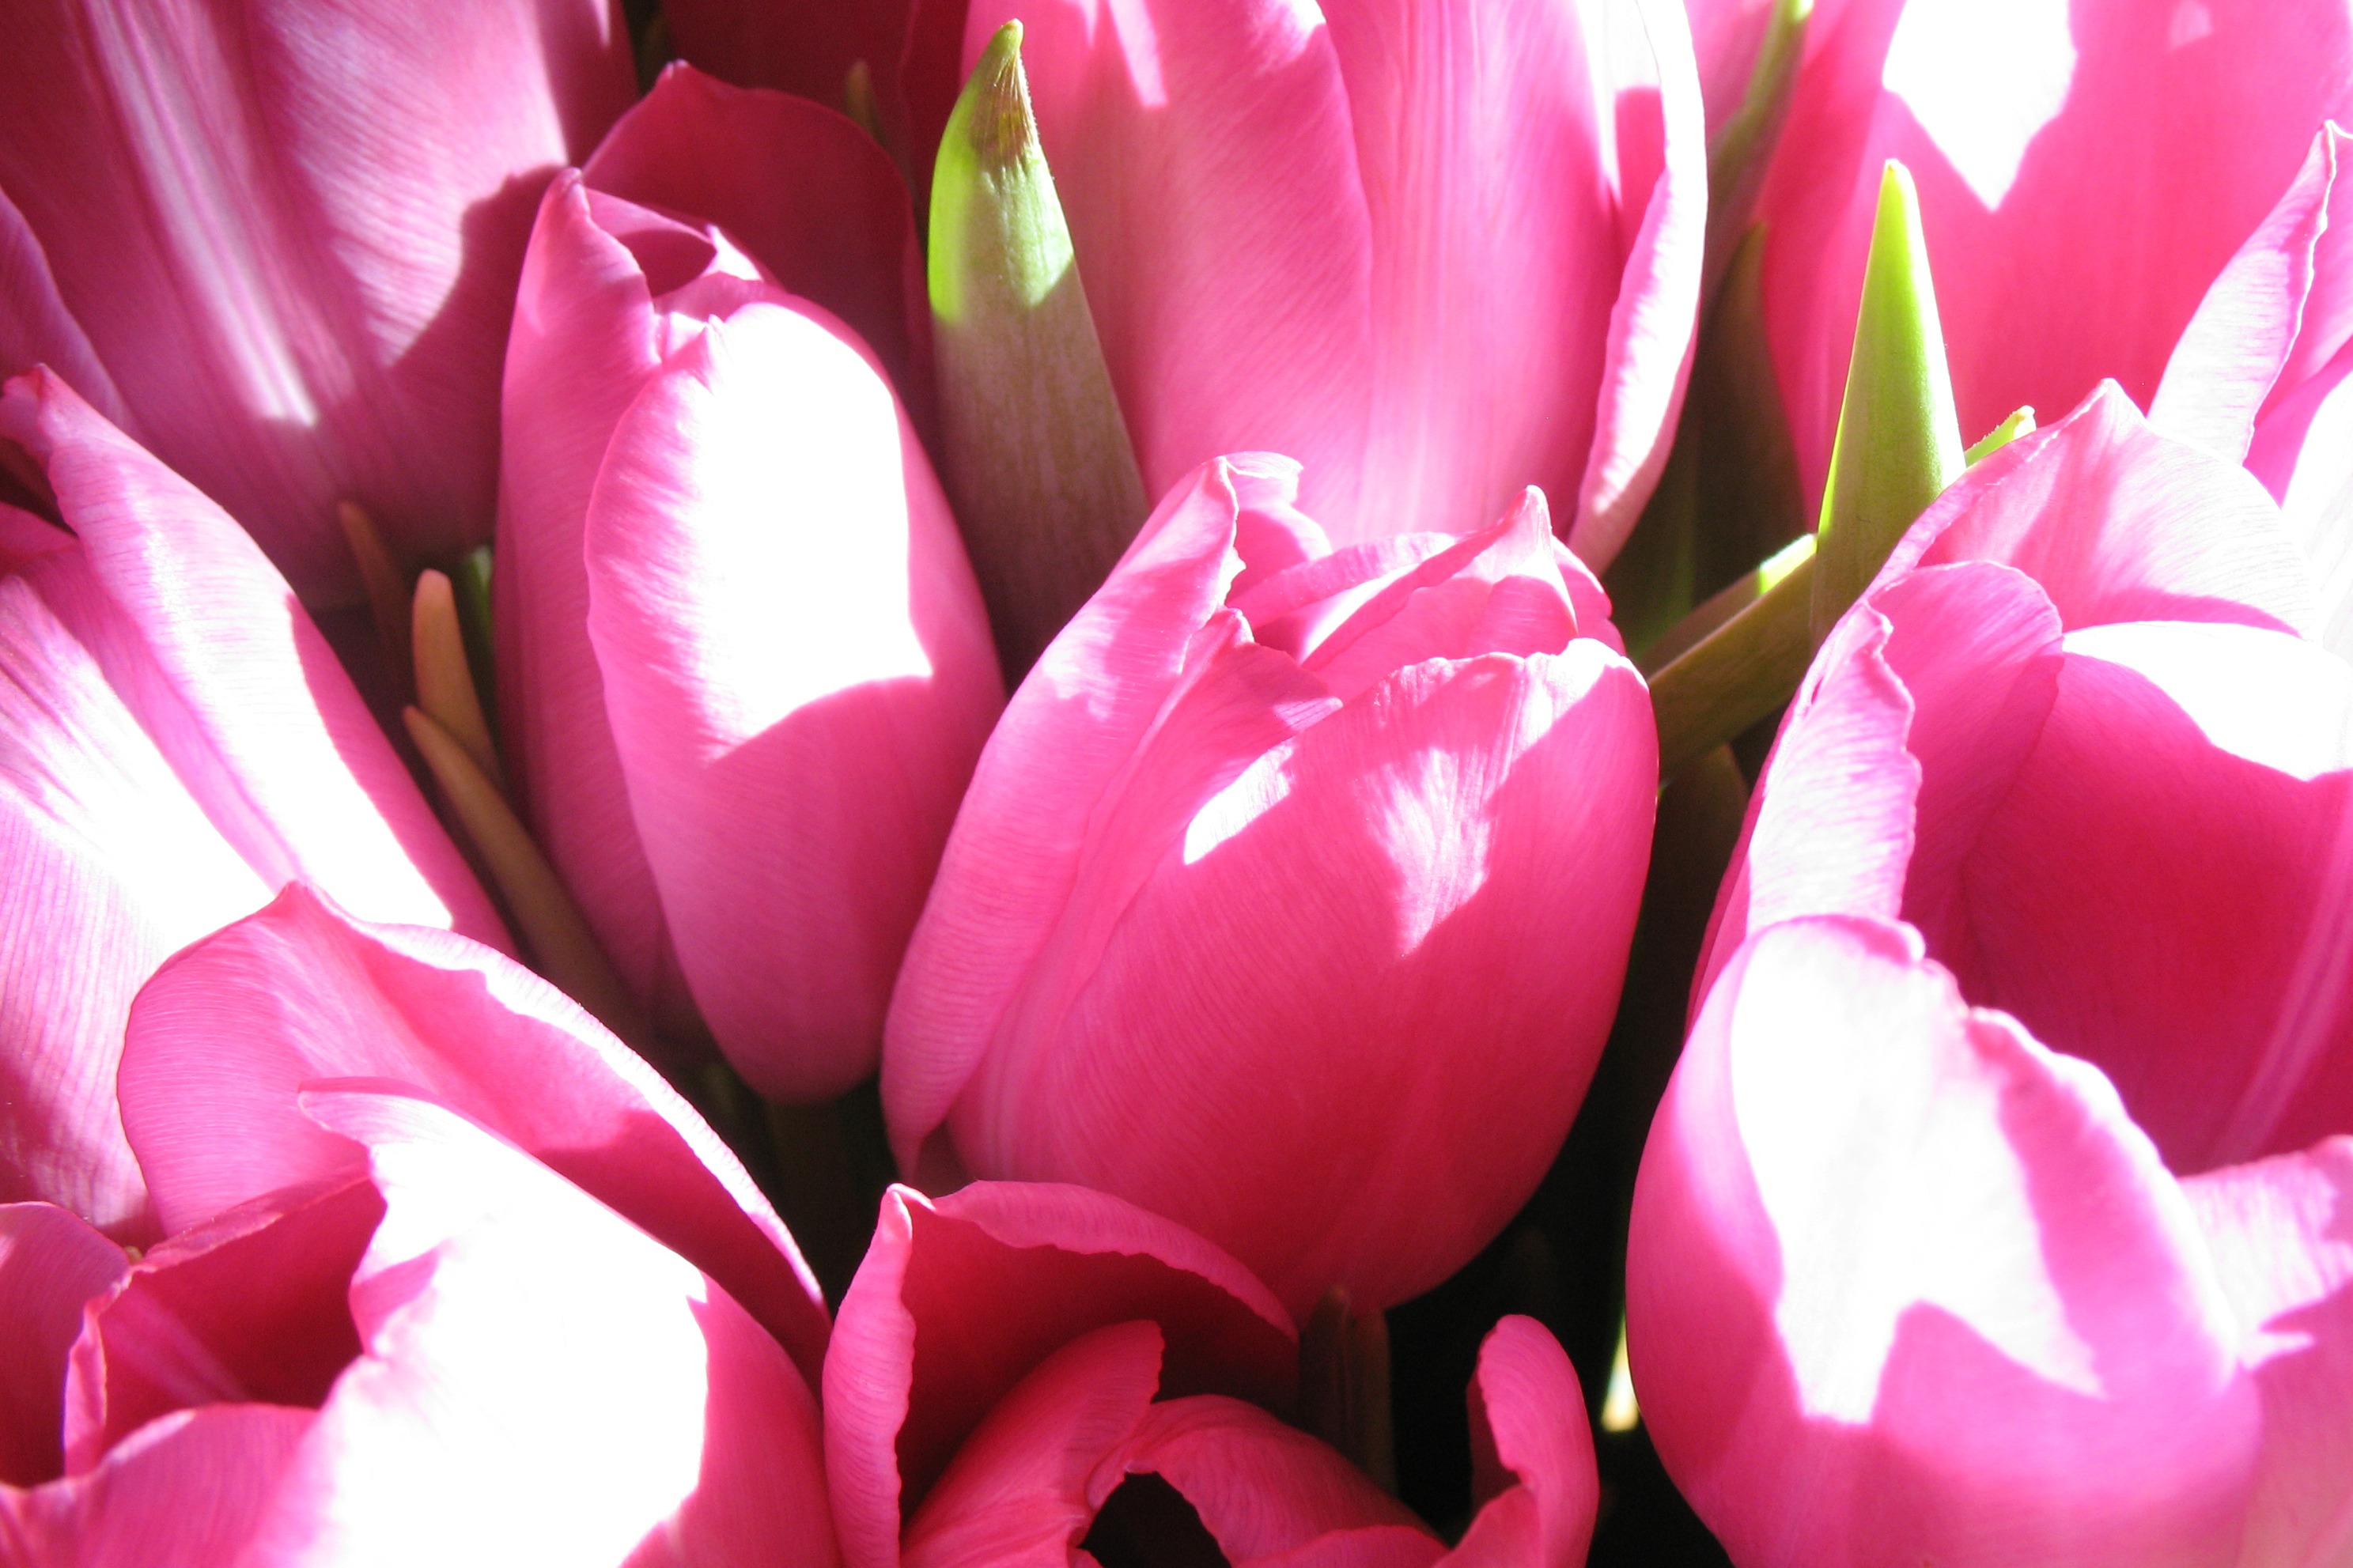
blossom, plant, flower, petal, bloom, tulip, bouquet, red, fresh, pink, flora, flowers, sunny, tulips, macro photography, flowering plant, lily family, land plant